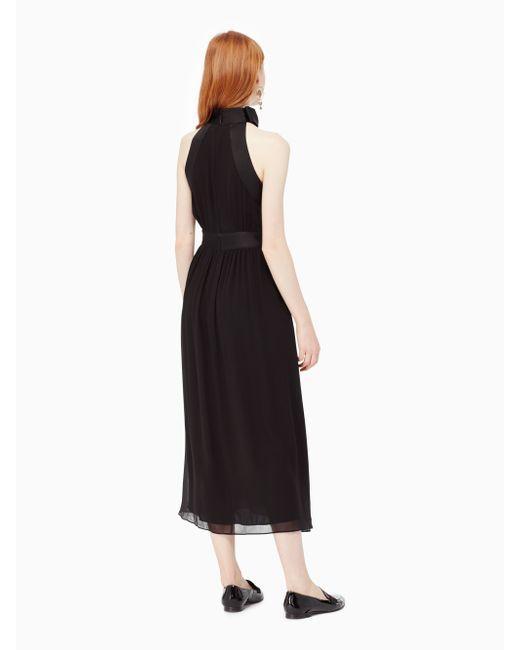
Kleid, Polyester, Ausgehen, schwarz, glatt, ohne Ärmel